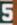
Number: 5